Slovak Republic (1939–1945)

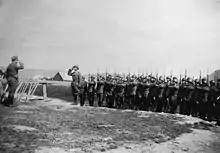
Troops of Slovak anti-Nazi resistance movement during the Slovak National Uprising in 1944

Although the official policy of the Nazi regime was in favor of an independent Slovak Republic dependent on Germany and opposed to any annexations of Slovak territory, Heinrich Himmler's SS considered ambitious population policy options concerning the German minority of Slovakia, which numbered circa 130,000 people.